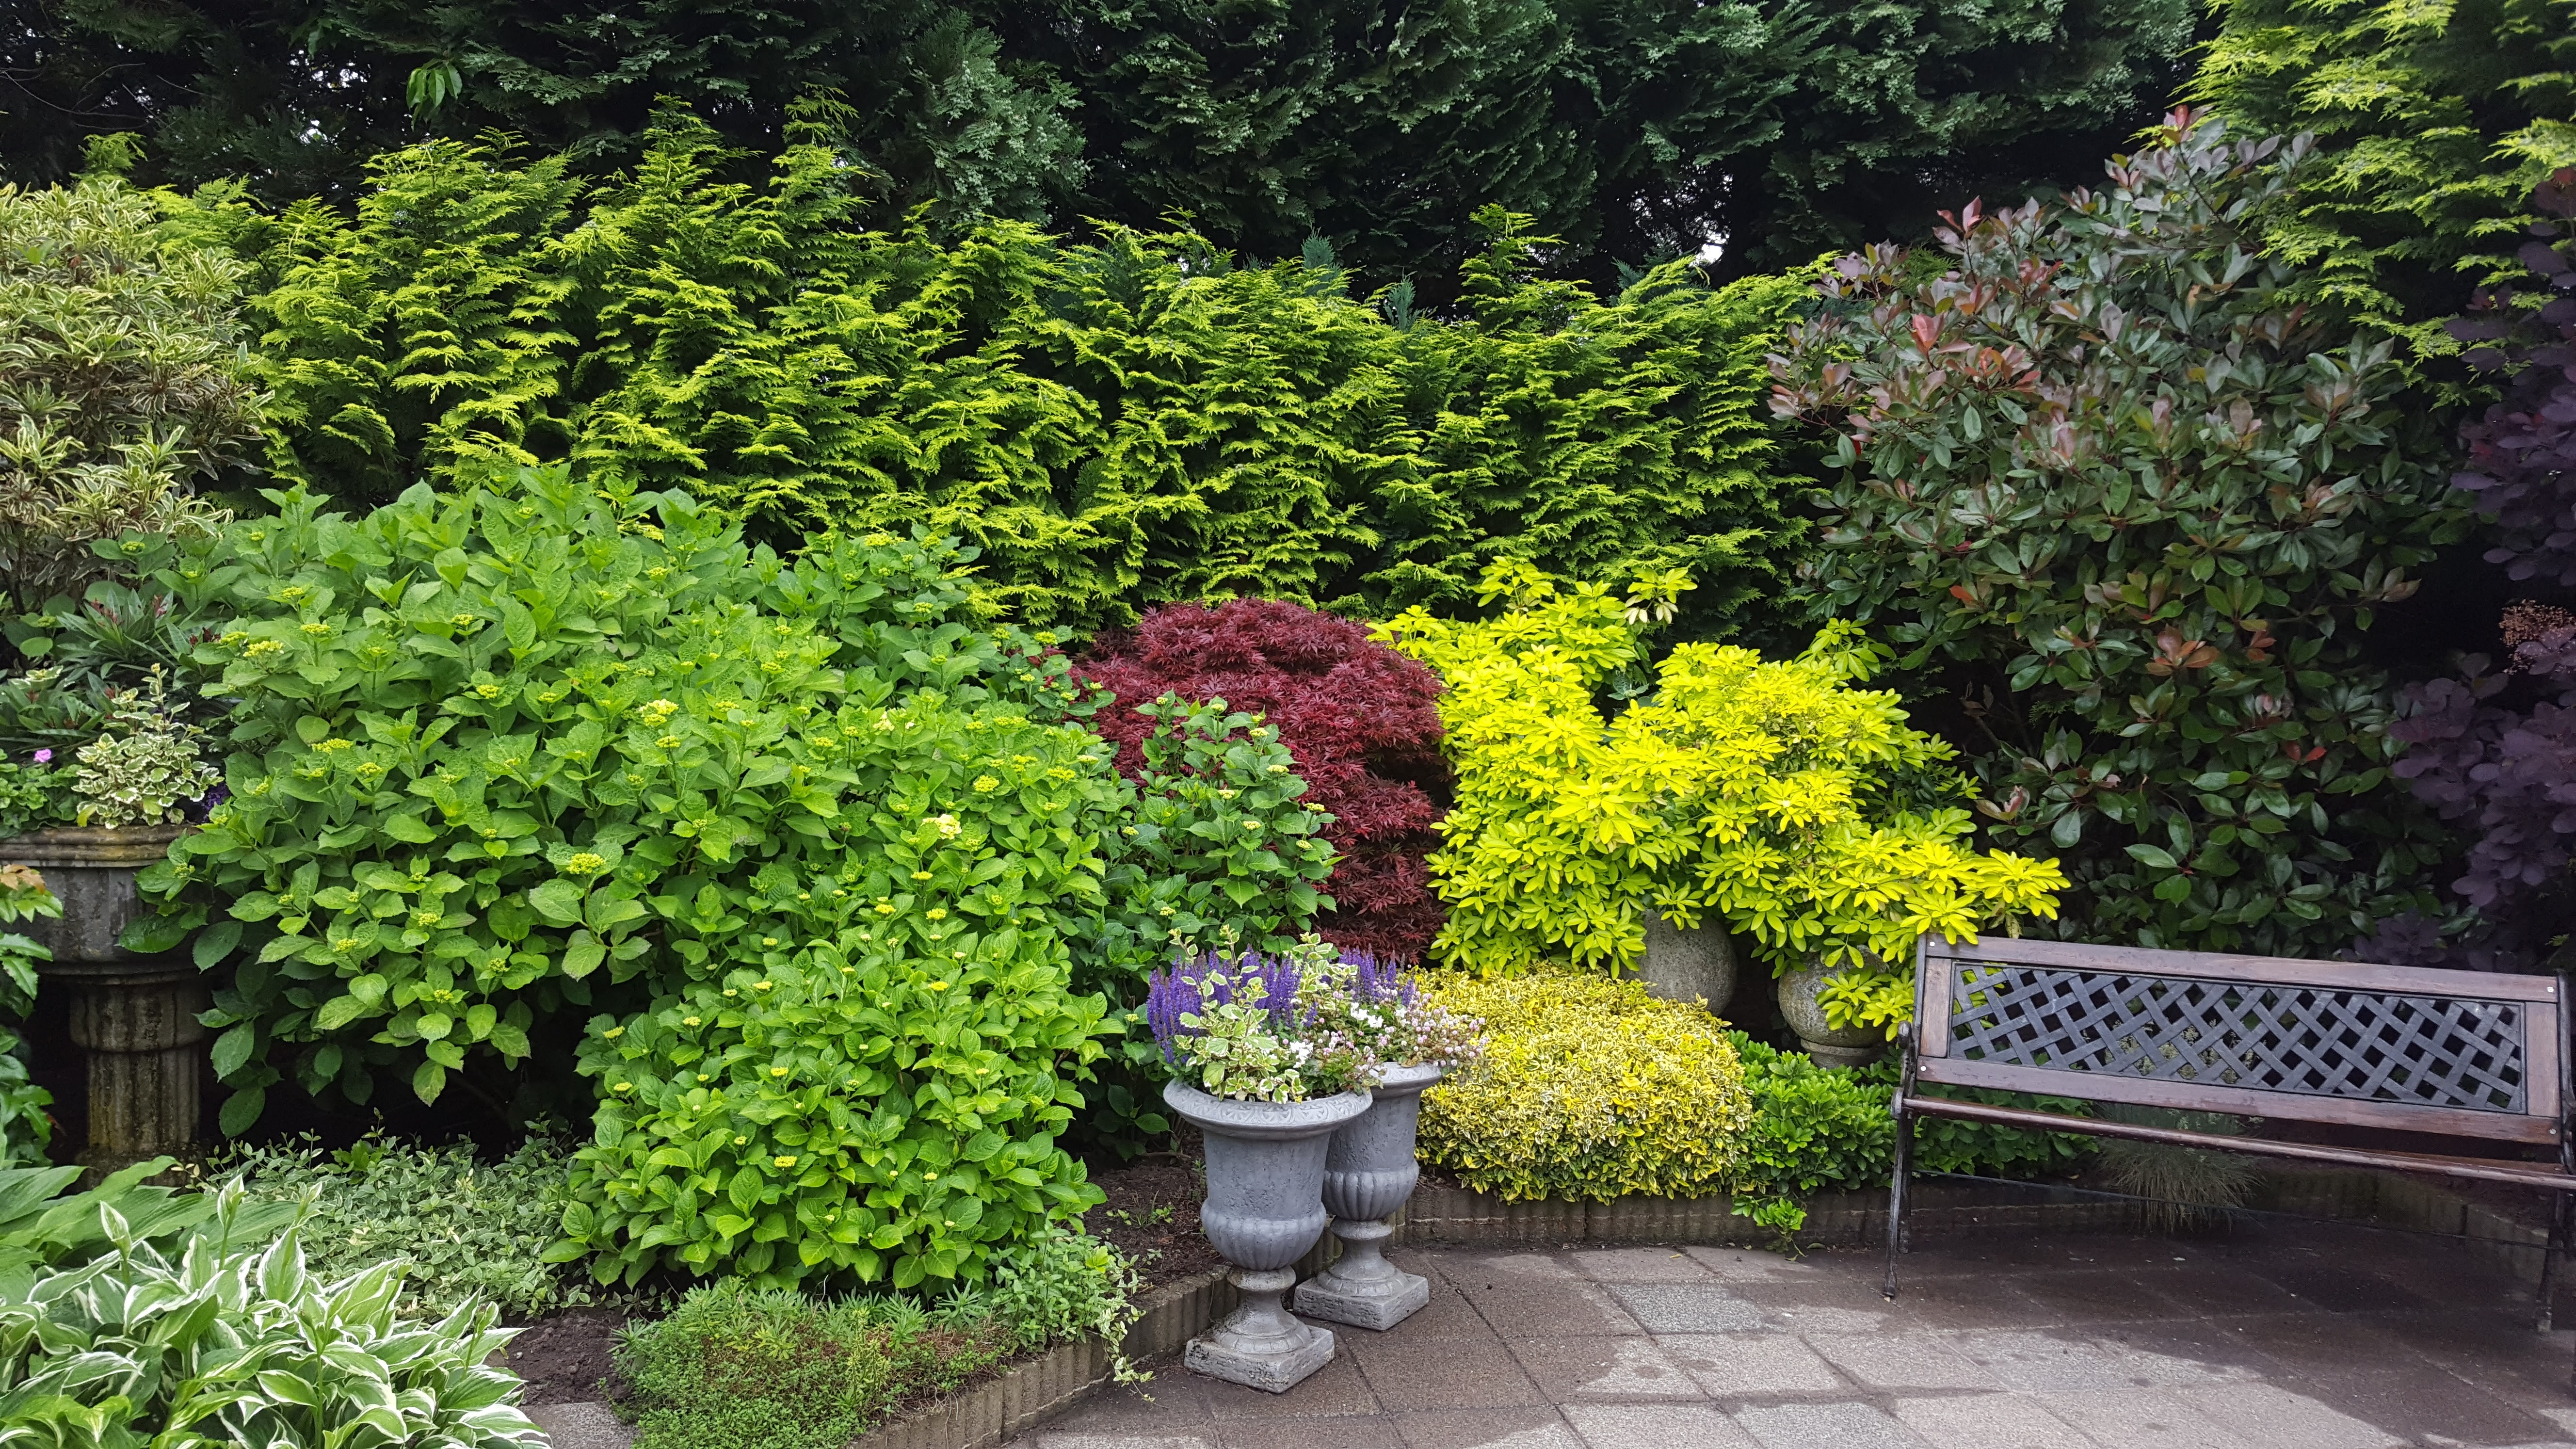
tree, plant, bench, flower, summer, cottage, backyard, cosy, botany, garden, shrub, japanese maple, botanical garden, yard, nook, flowering plant, woody plant, land plant, landscape architect